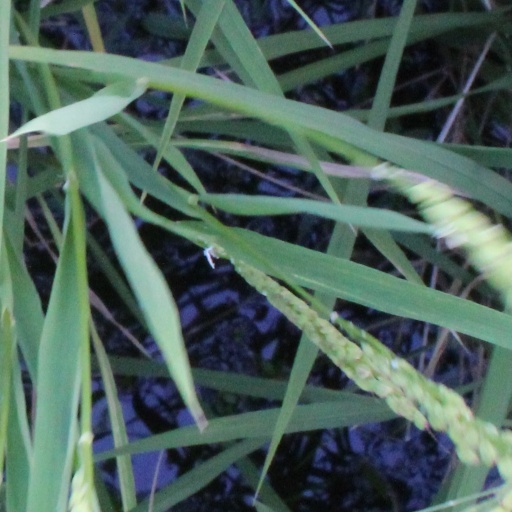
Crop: rice